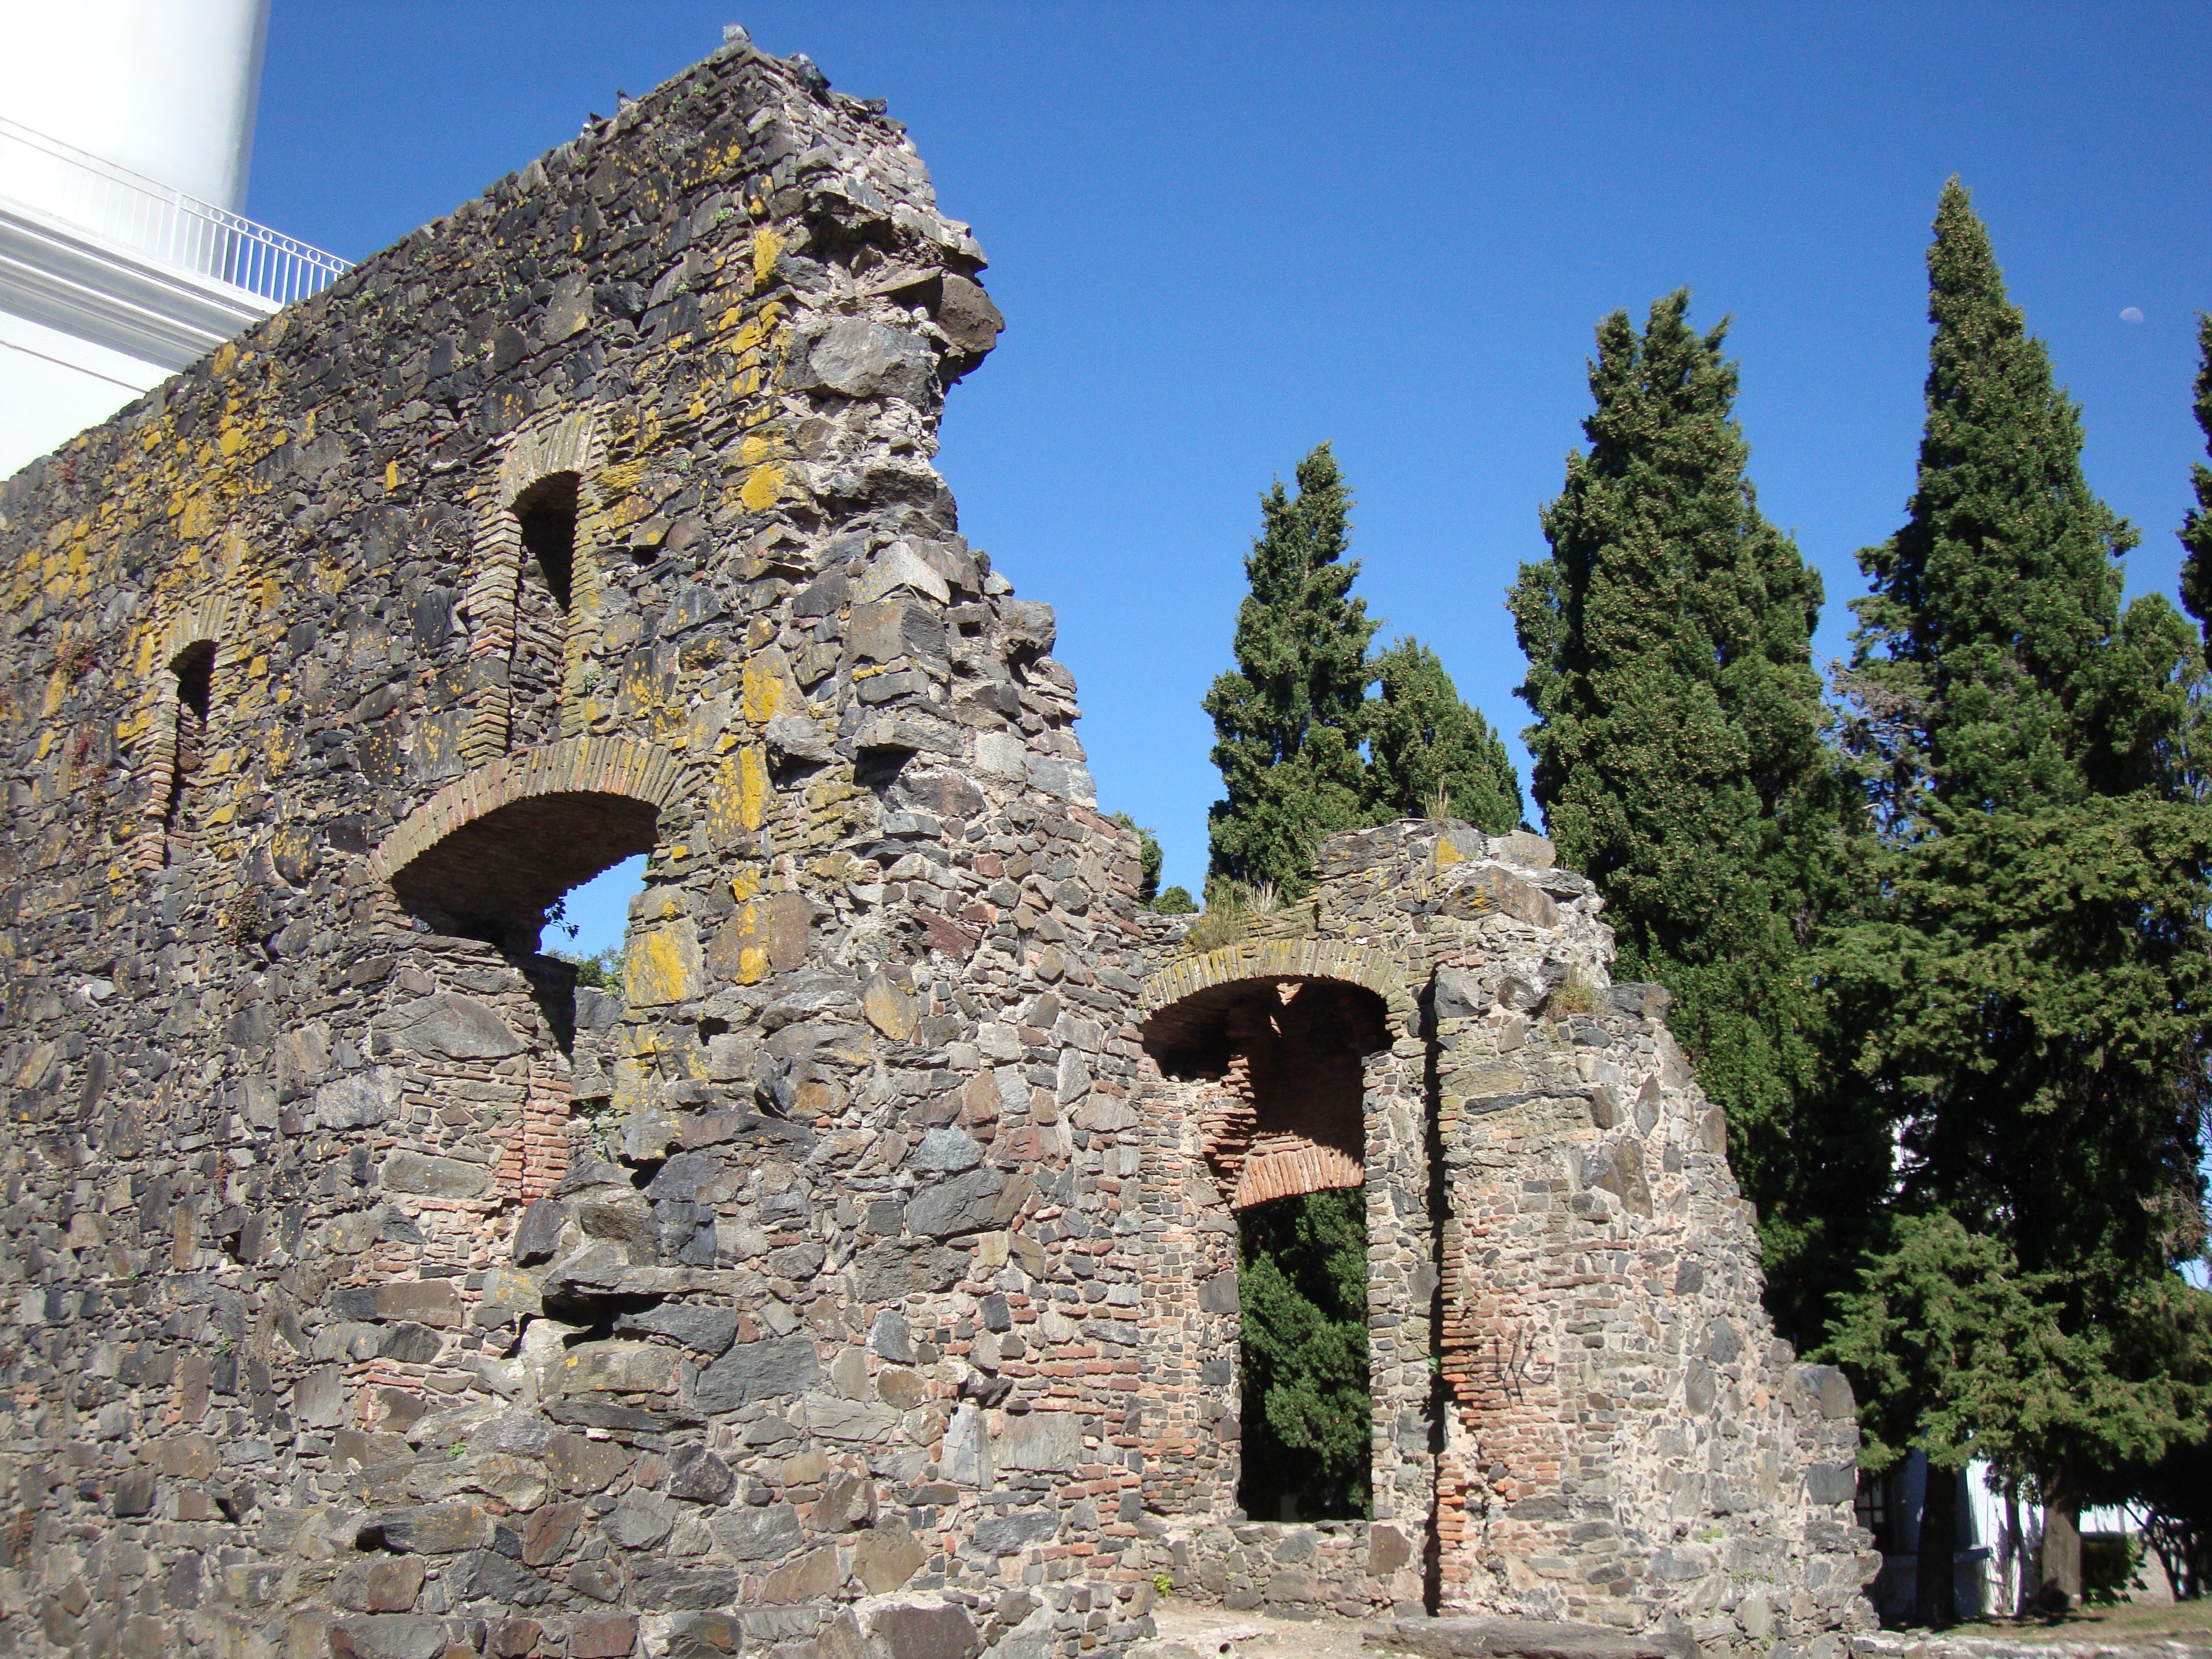
rock, architecture, building, monument, arch, landmark, chapel, fortification, tourism, place of worship, ruins, monastery, march, cologne, middle ages, uruguay, unesco world heritage site, historic site, ancient history